Zoltán Meskó (American football)

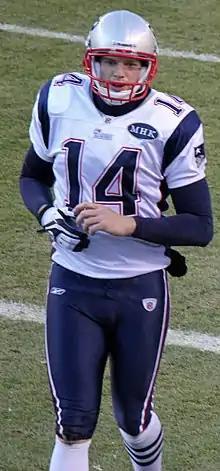
Meskó with the New England Patriots in 2011

Zoltán Meskó (born 6 March 1986) is a Romanian former professional player of American football who was a punter in the National Football League (NFL). He was selected by the New England Patriots in the fifth round of the 2010 NFL draft. He played college football for the Michigan Wolverines. Born in Romania, Meskó emigrated with his family to the United States and eventually settled in Ohio. There he was discovered as a potential kicker for his school's football team, the Twinsburg Tigers, and became one of the best high school football kickers in the nation, excelling as both a punter and placekicker. After earning top honors in his state, Meskó was recruited by several college football teams. He selected Michigan over several schools including Indiana, Ohio State, and USC.